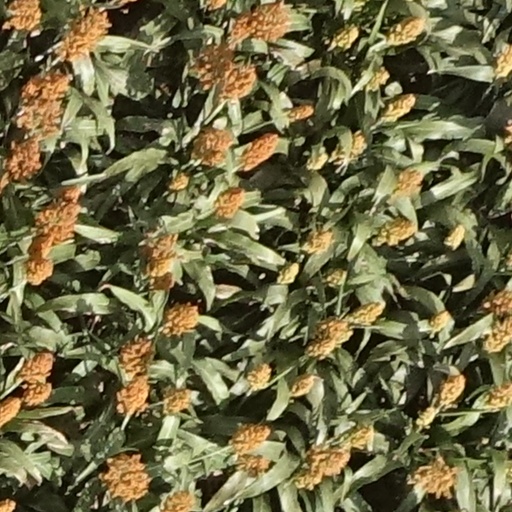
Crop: sorghum